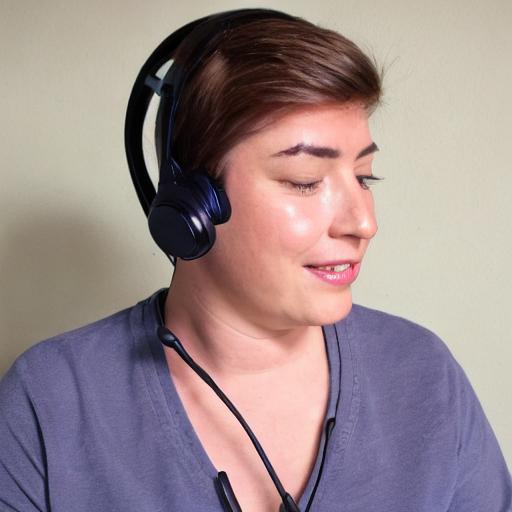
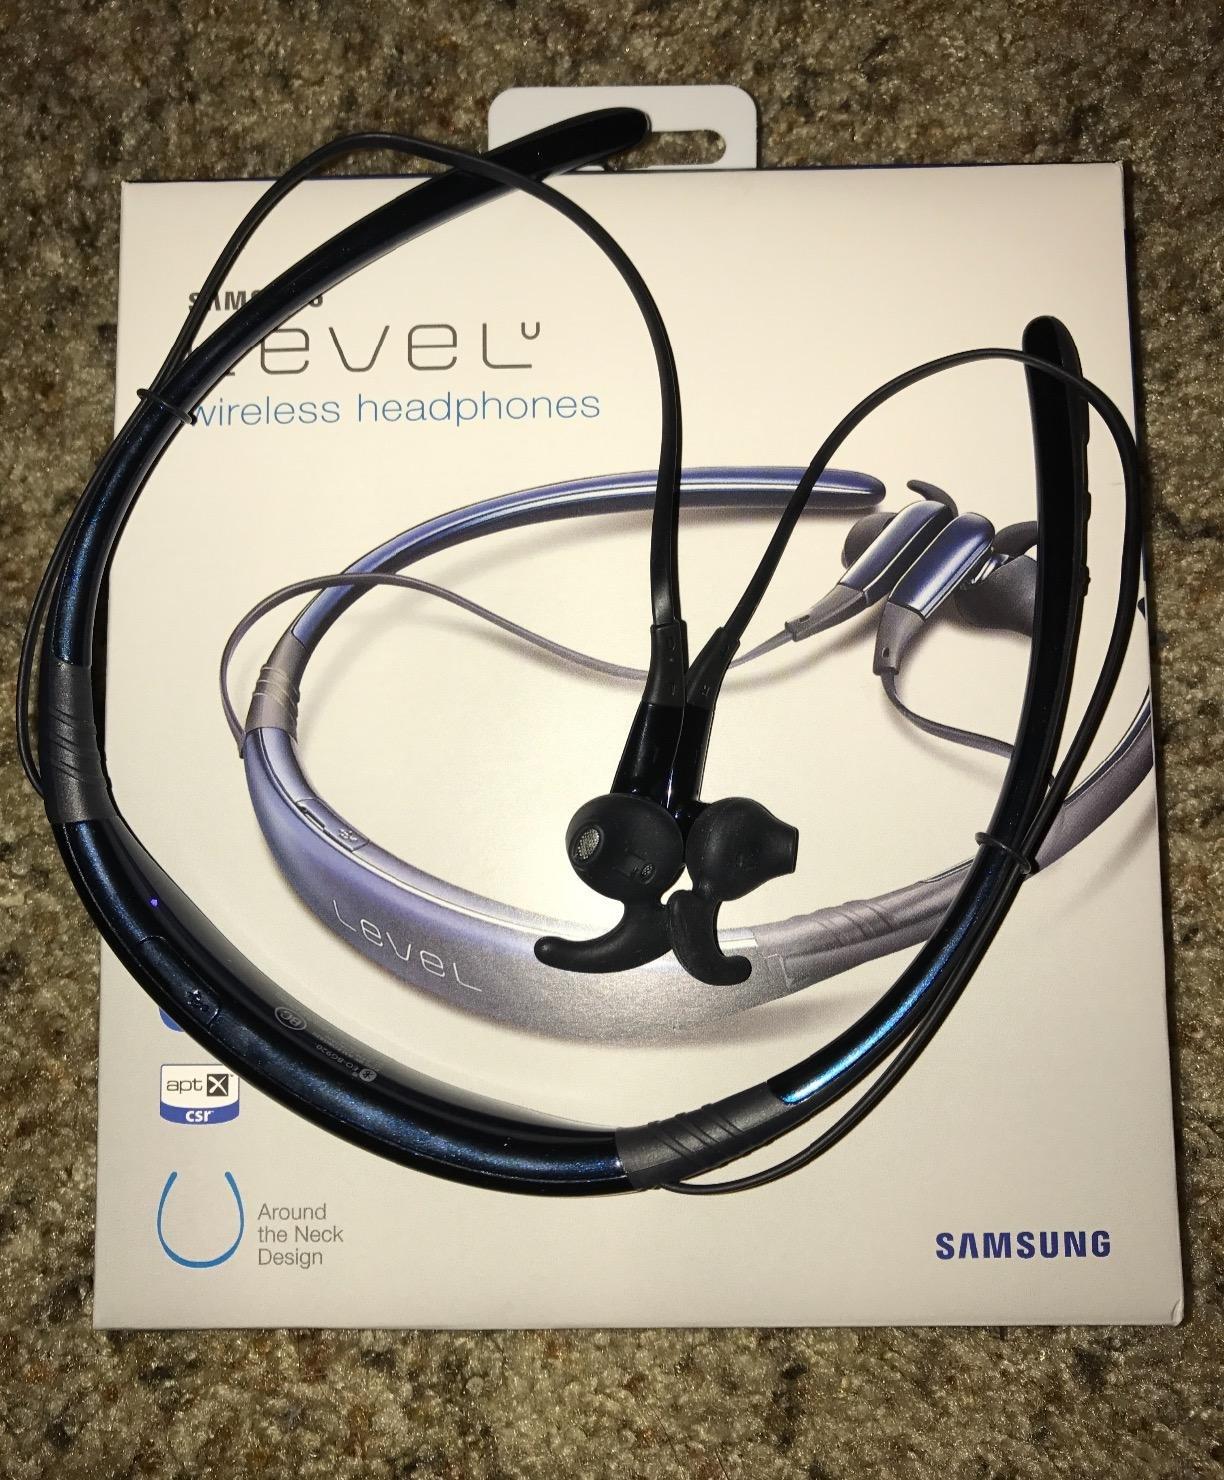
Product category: headphones
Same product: no